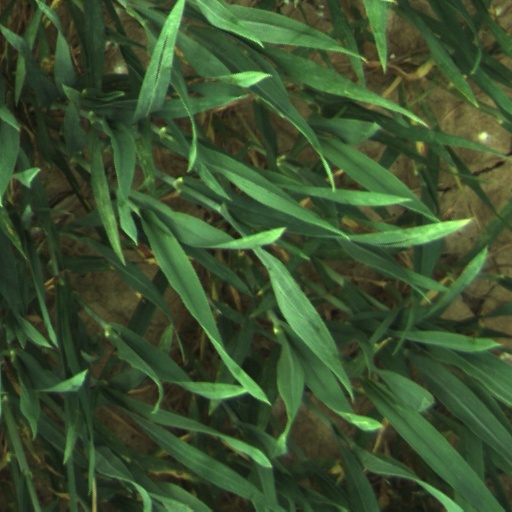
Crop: wheat